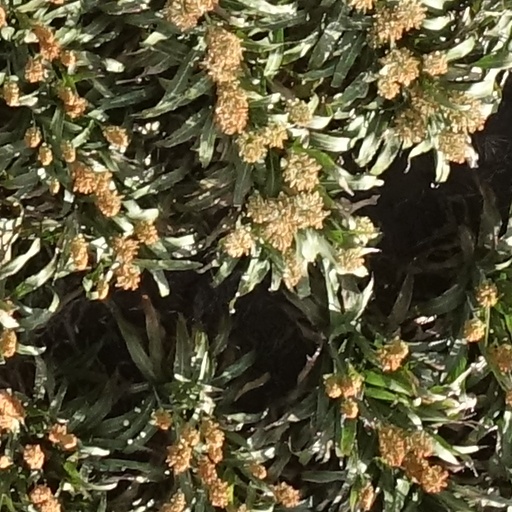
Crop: sorghum